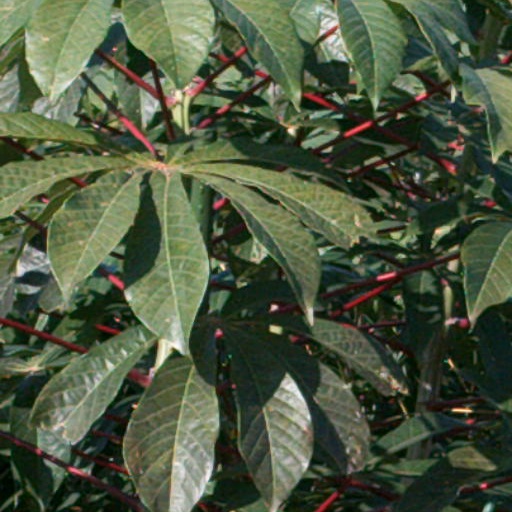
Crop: cassava